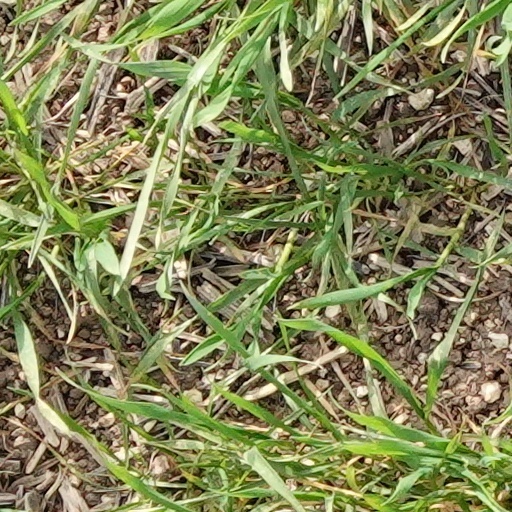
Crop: wheat